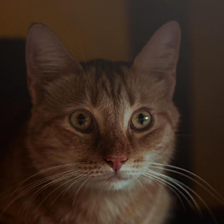
Label: animals